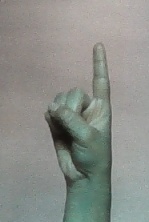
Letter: bb